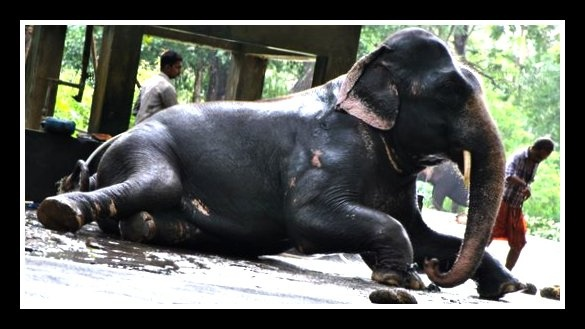
a large elephant is laying down near a person
a very large elephant that is siting on the ground
An elephant is bathed by his human keepers.
large elephant laying down beside two standing men
An elephant lays on its side in the water, trying to keep cool.